Huub en Adelheid Kortekaas

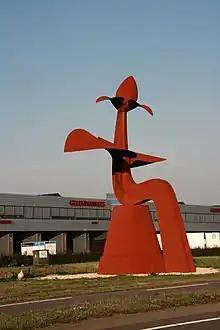
"Sitting Angel on reversed flower pot"

Huub Kortekaas and Adelheid Kortekaas present themselves as artists duo since 1999, although they actually have worked together since their marriage in 1969.